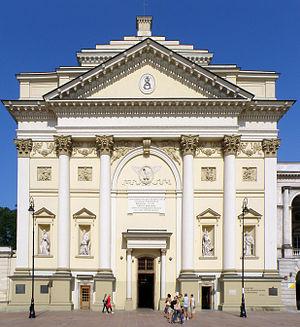
L'église Sainte-Anne est une église catholique située Ulica Krakowskie Przedmieście, arrondissement de Śródmieście, à Varsovie.